Answer in natural language. How many DiningTables are visible in the scene? Choose between the following options: 2, 0, 4, 1 or 3
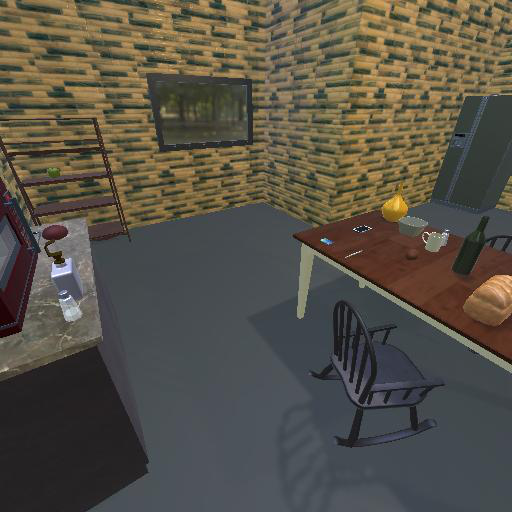
<answer>1</answer>